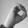
ASL letter: O